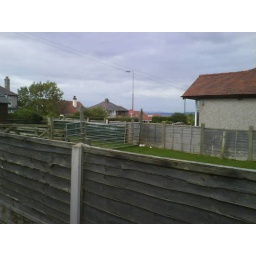
looking down the road from the front side of the house - bus stop, and tiny bit of sea and mountains in background